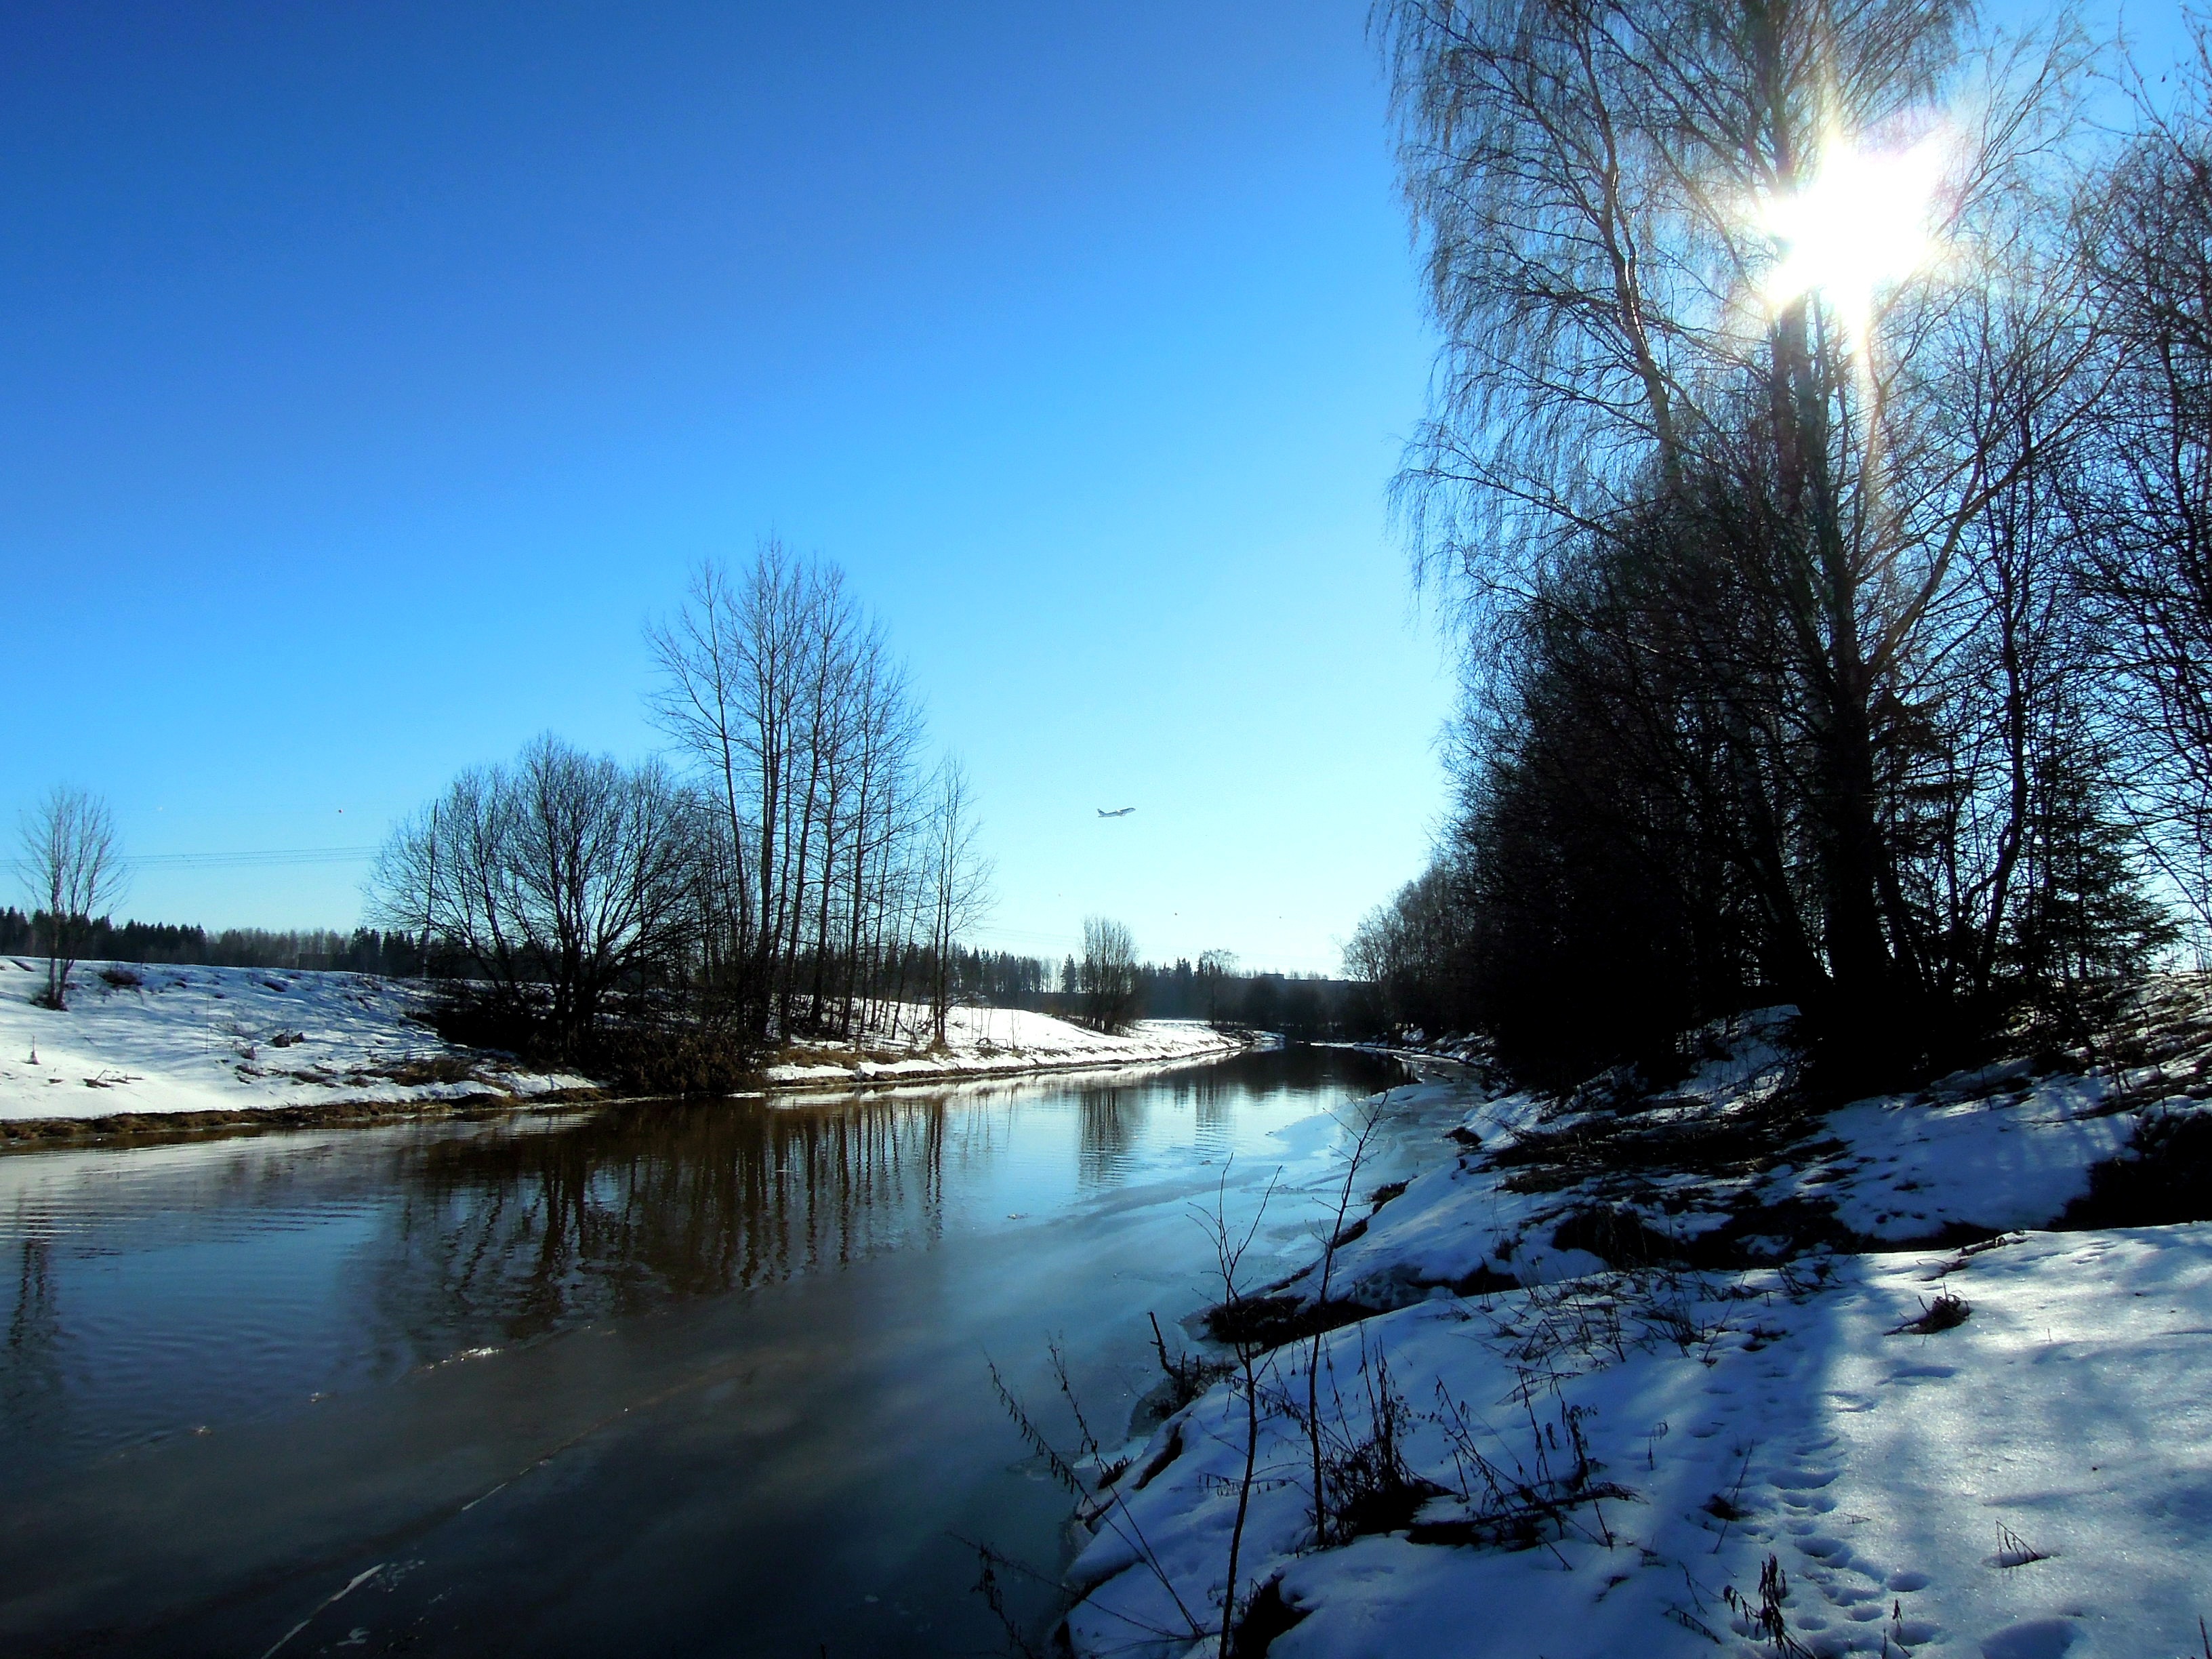
beach, landscape, tree, water, nature, snow, winter, sky, sun, sunrise, field, countryside, sunlight, morning, lake, frost, dawn, river, aircraft, dusk, ice, evening, reflection, weather, snowy, blue, season, waterway, blue sky, freezing, vantaa, finnish, vantaa river, atmospheric phenomenon, woody plant